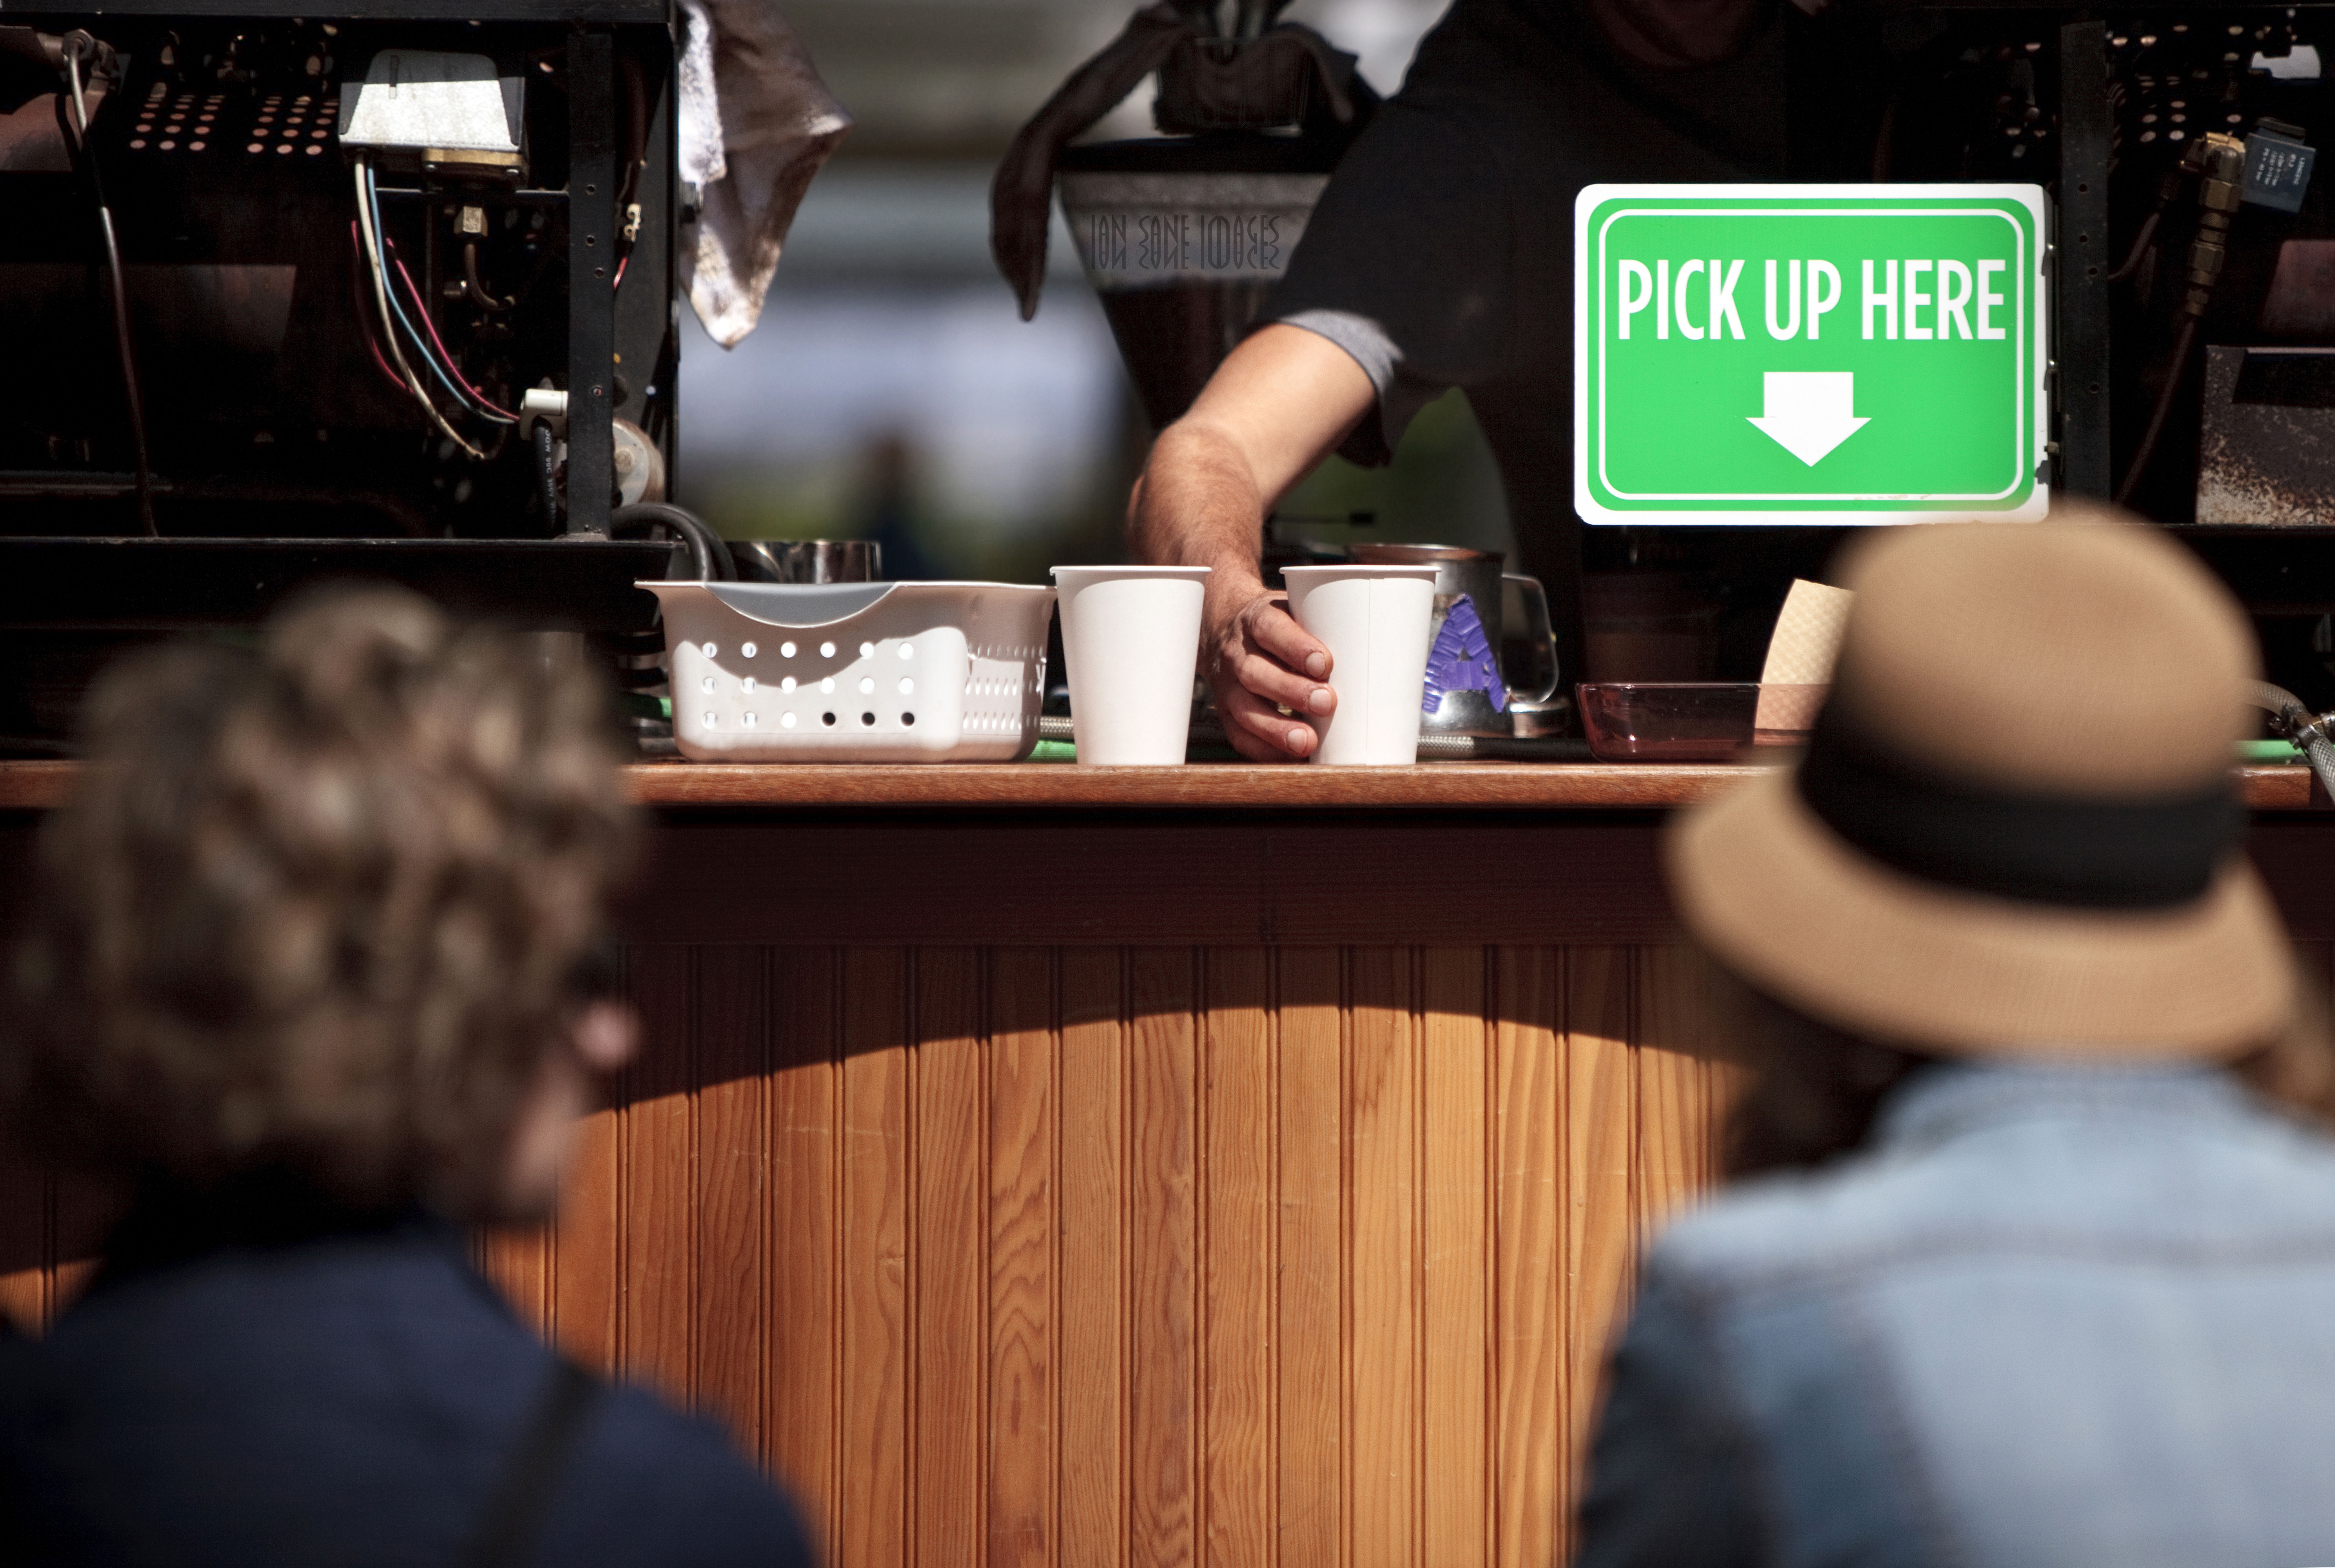
hand, coffee, street, camera, photography, sunlight, recreation, cup, lens, canon, drink, market, two, candid, eos, cool image, stand, is, women, university, mark, ii, 5d, state, campus, images, usm, i, f28l, booth, oregon, portland, ian, farmers, sane, ef70200mm, yerup